Western (2017 film)

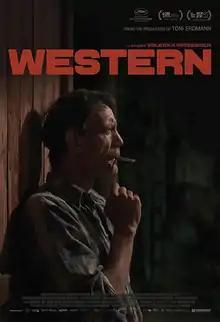
Film poster

Western is a 2017 internationally co-produced drama film written, produced, and directed by Valeska Grisebach. It was screened in the "Un Certain Regard" section at the 2017 Cannes Film Festival. The film has been well received by critics. The film stars Meinhard Neumann in his first acting role as a German construction worker in Bulgaria who finds himself in the middle of a culture clash with the locals.